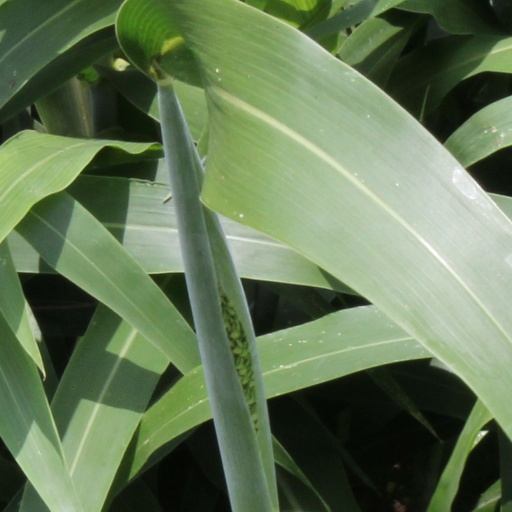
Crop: sorghum